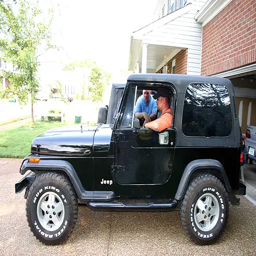
person had a hard time letting go of automobile make !